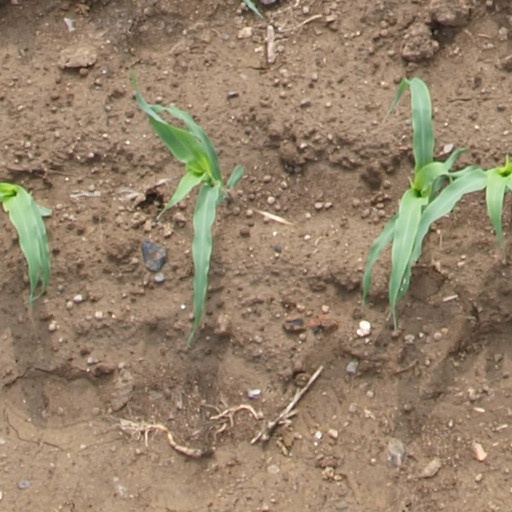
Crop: maize; corn